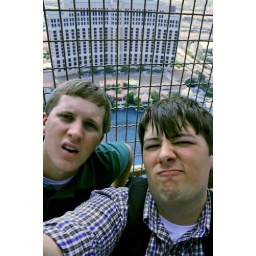
bradley and i standing at the top of the eiffel tower that's located in the paris hotel and casino.